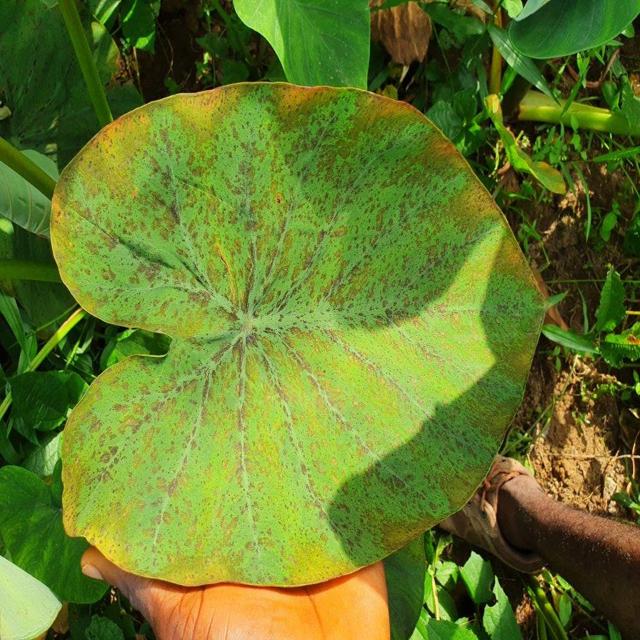
Label: Mid_Blight